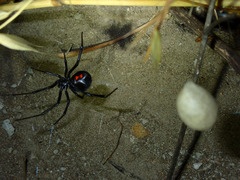
Species: Lactrodectus_hesperus